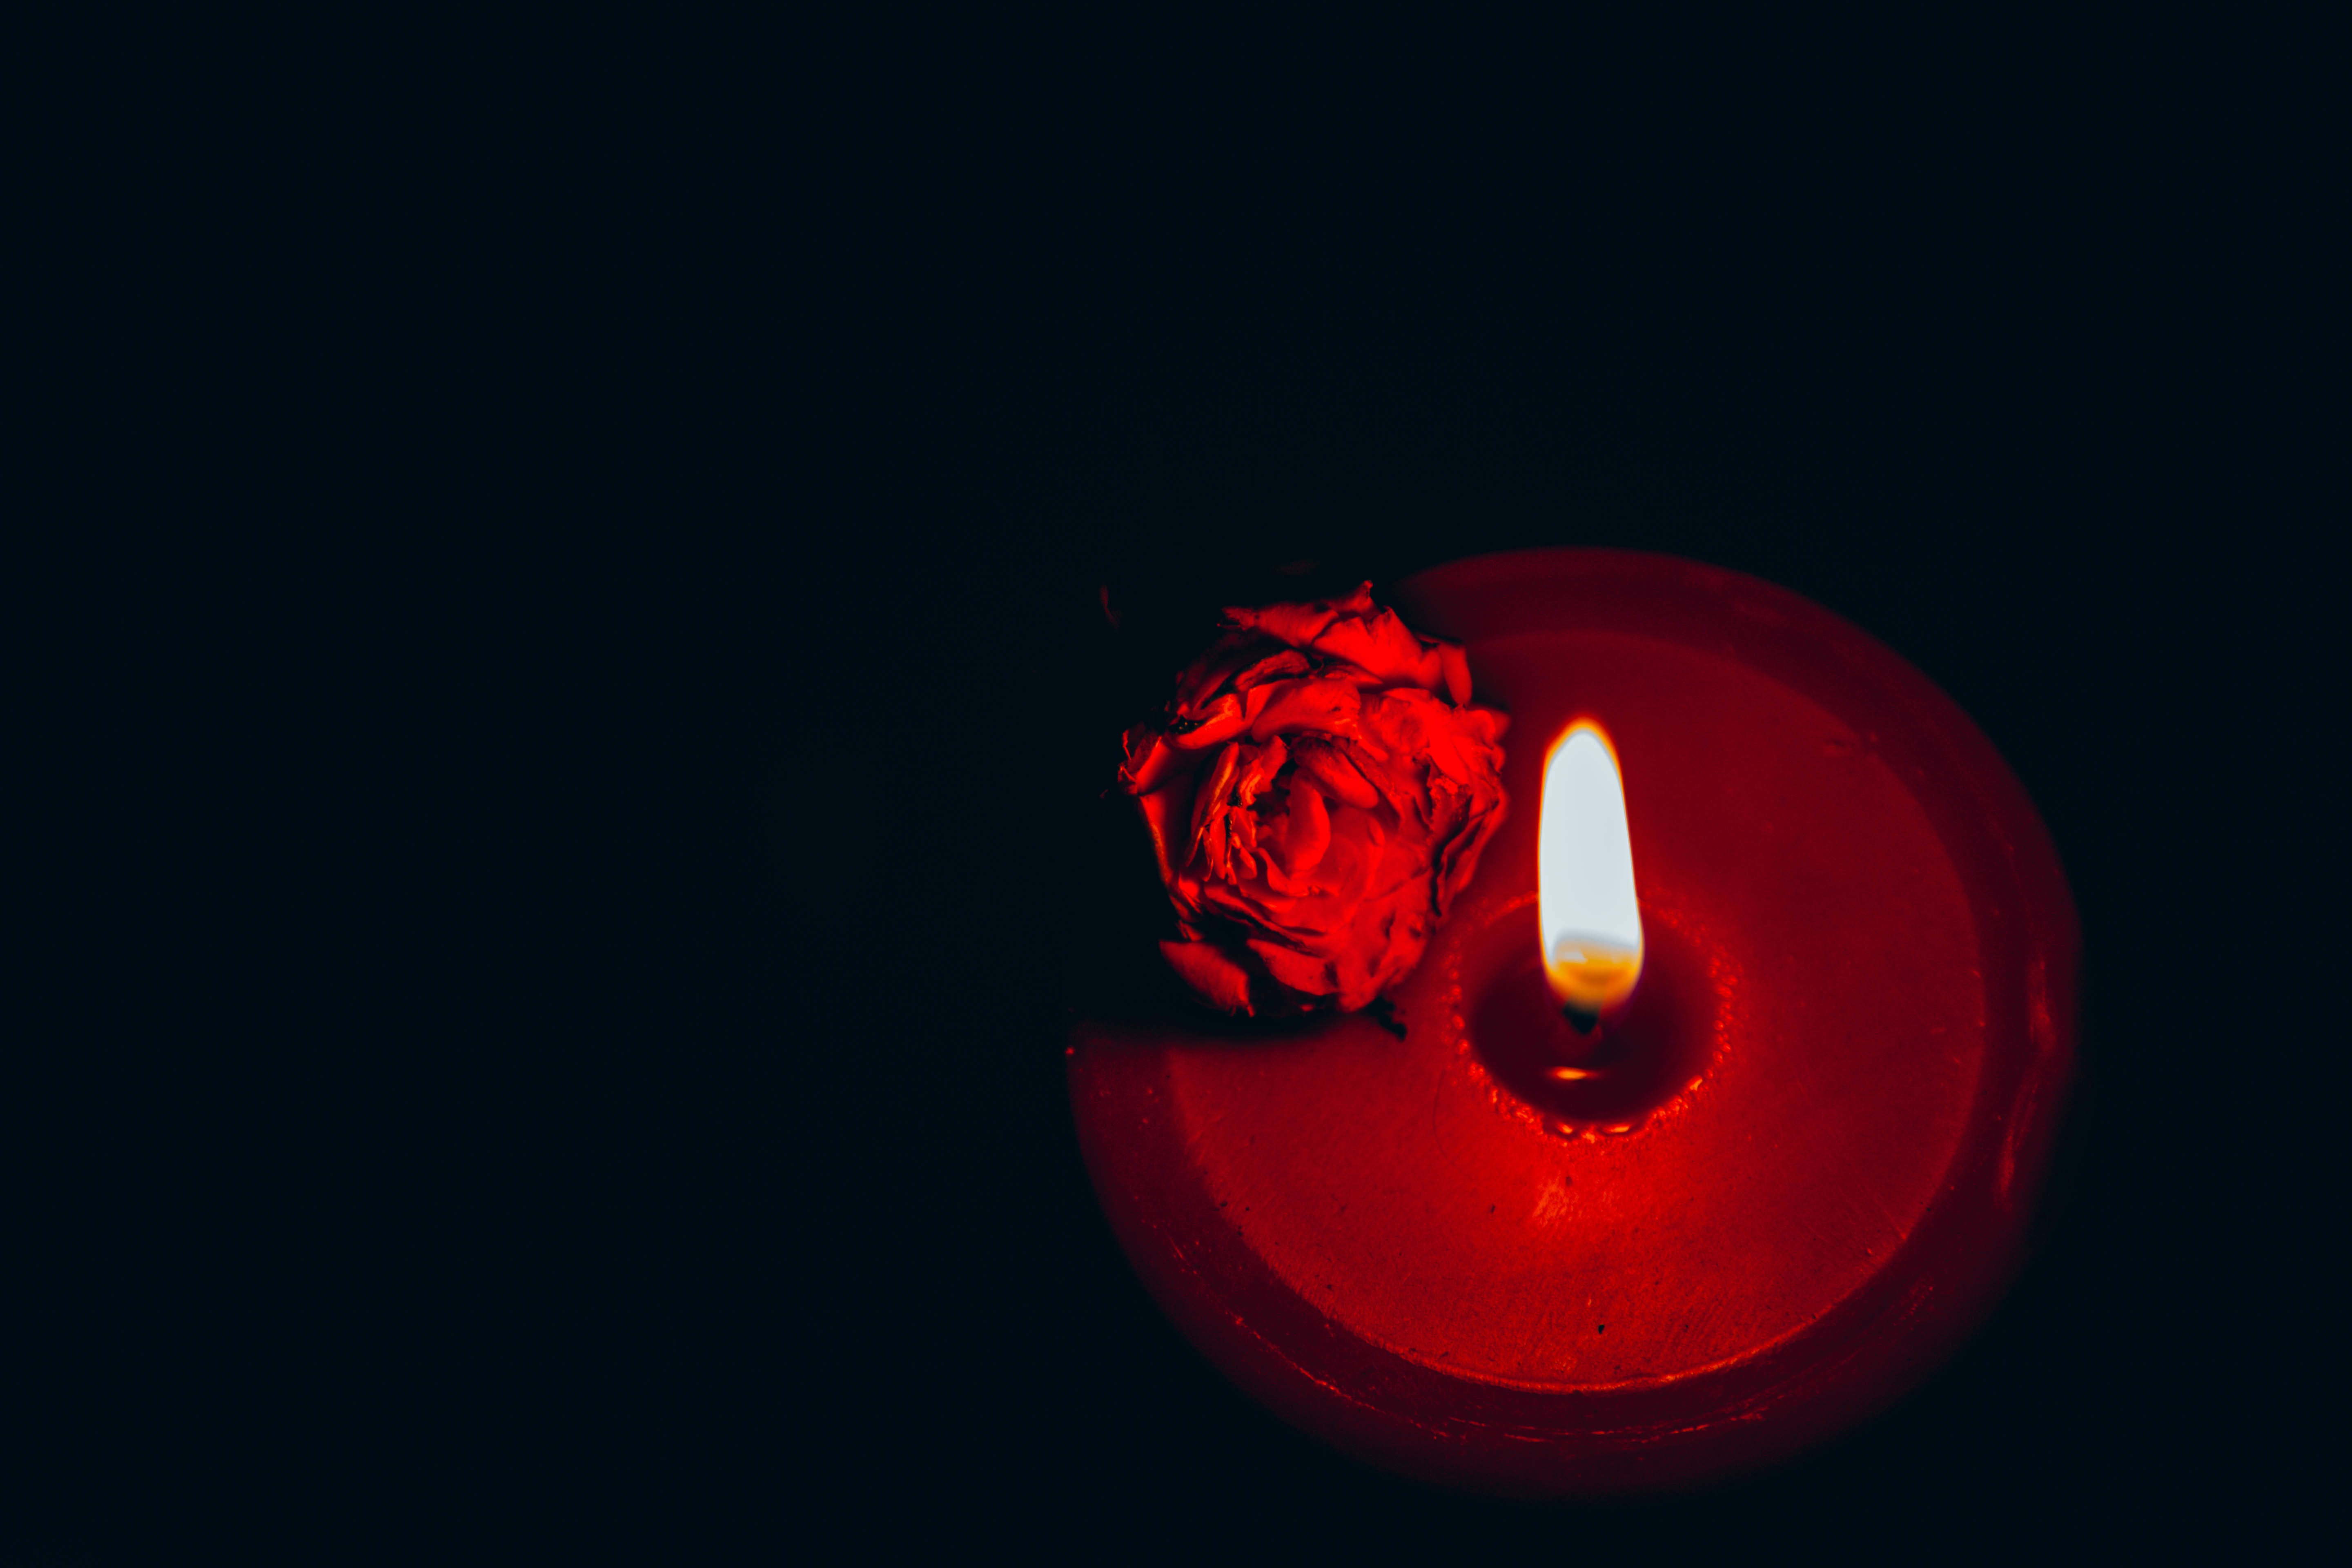
light, reflection, red, color, flame, darkness, lighting, circle, macro photography, computer wallpaper